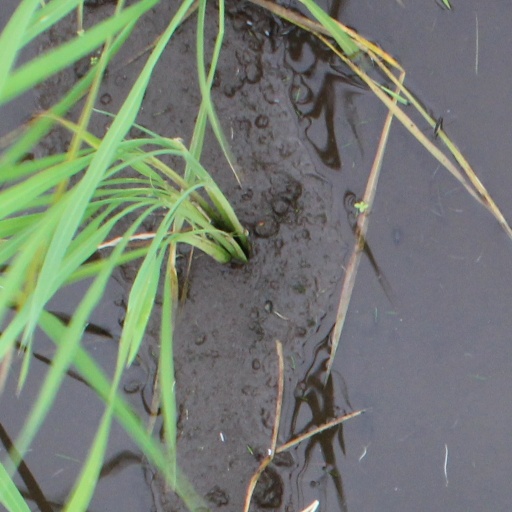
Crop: rice